Brandenburg

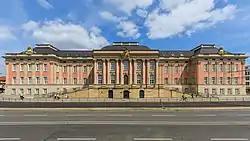
The Brandenburg parliament building (Landtag) in Potsdam, the seat of the parliament is the reconstructed Potsdam City Palace

Brandenburg has the second lowest population density among the German states, after Mecklenburg-Vorpommern.